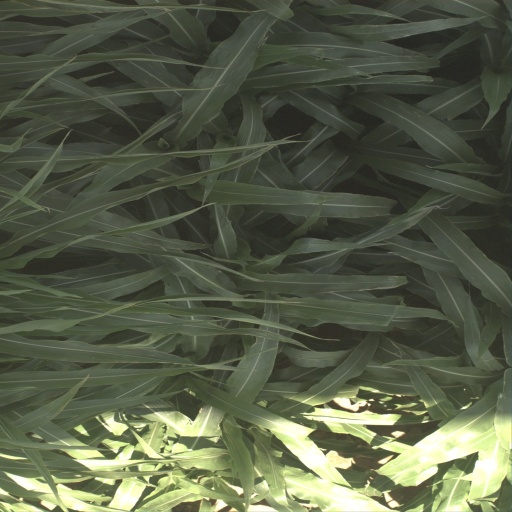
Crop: sorghum